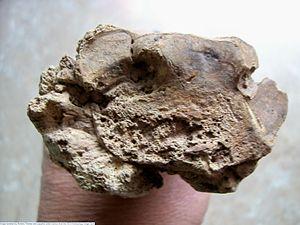
L'ankylose est une fixation et une immobilité d'une articulation, ayant pour origine une blessure ou une maladie.